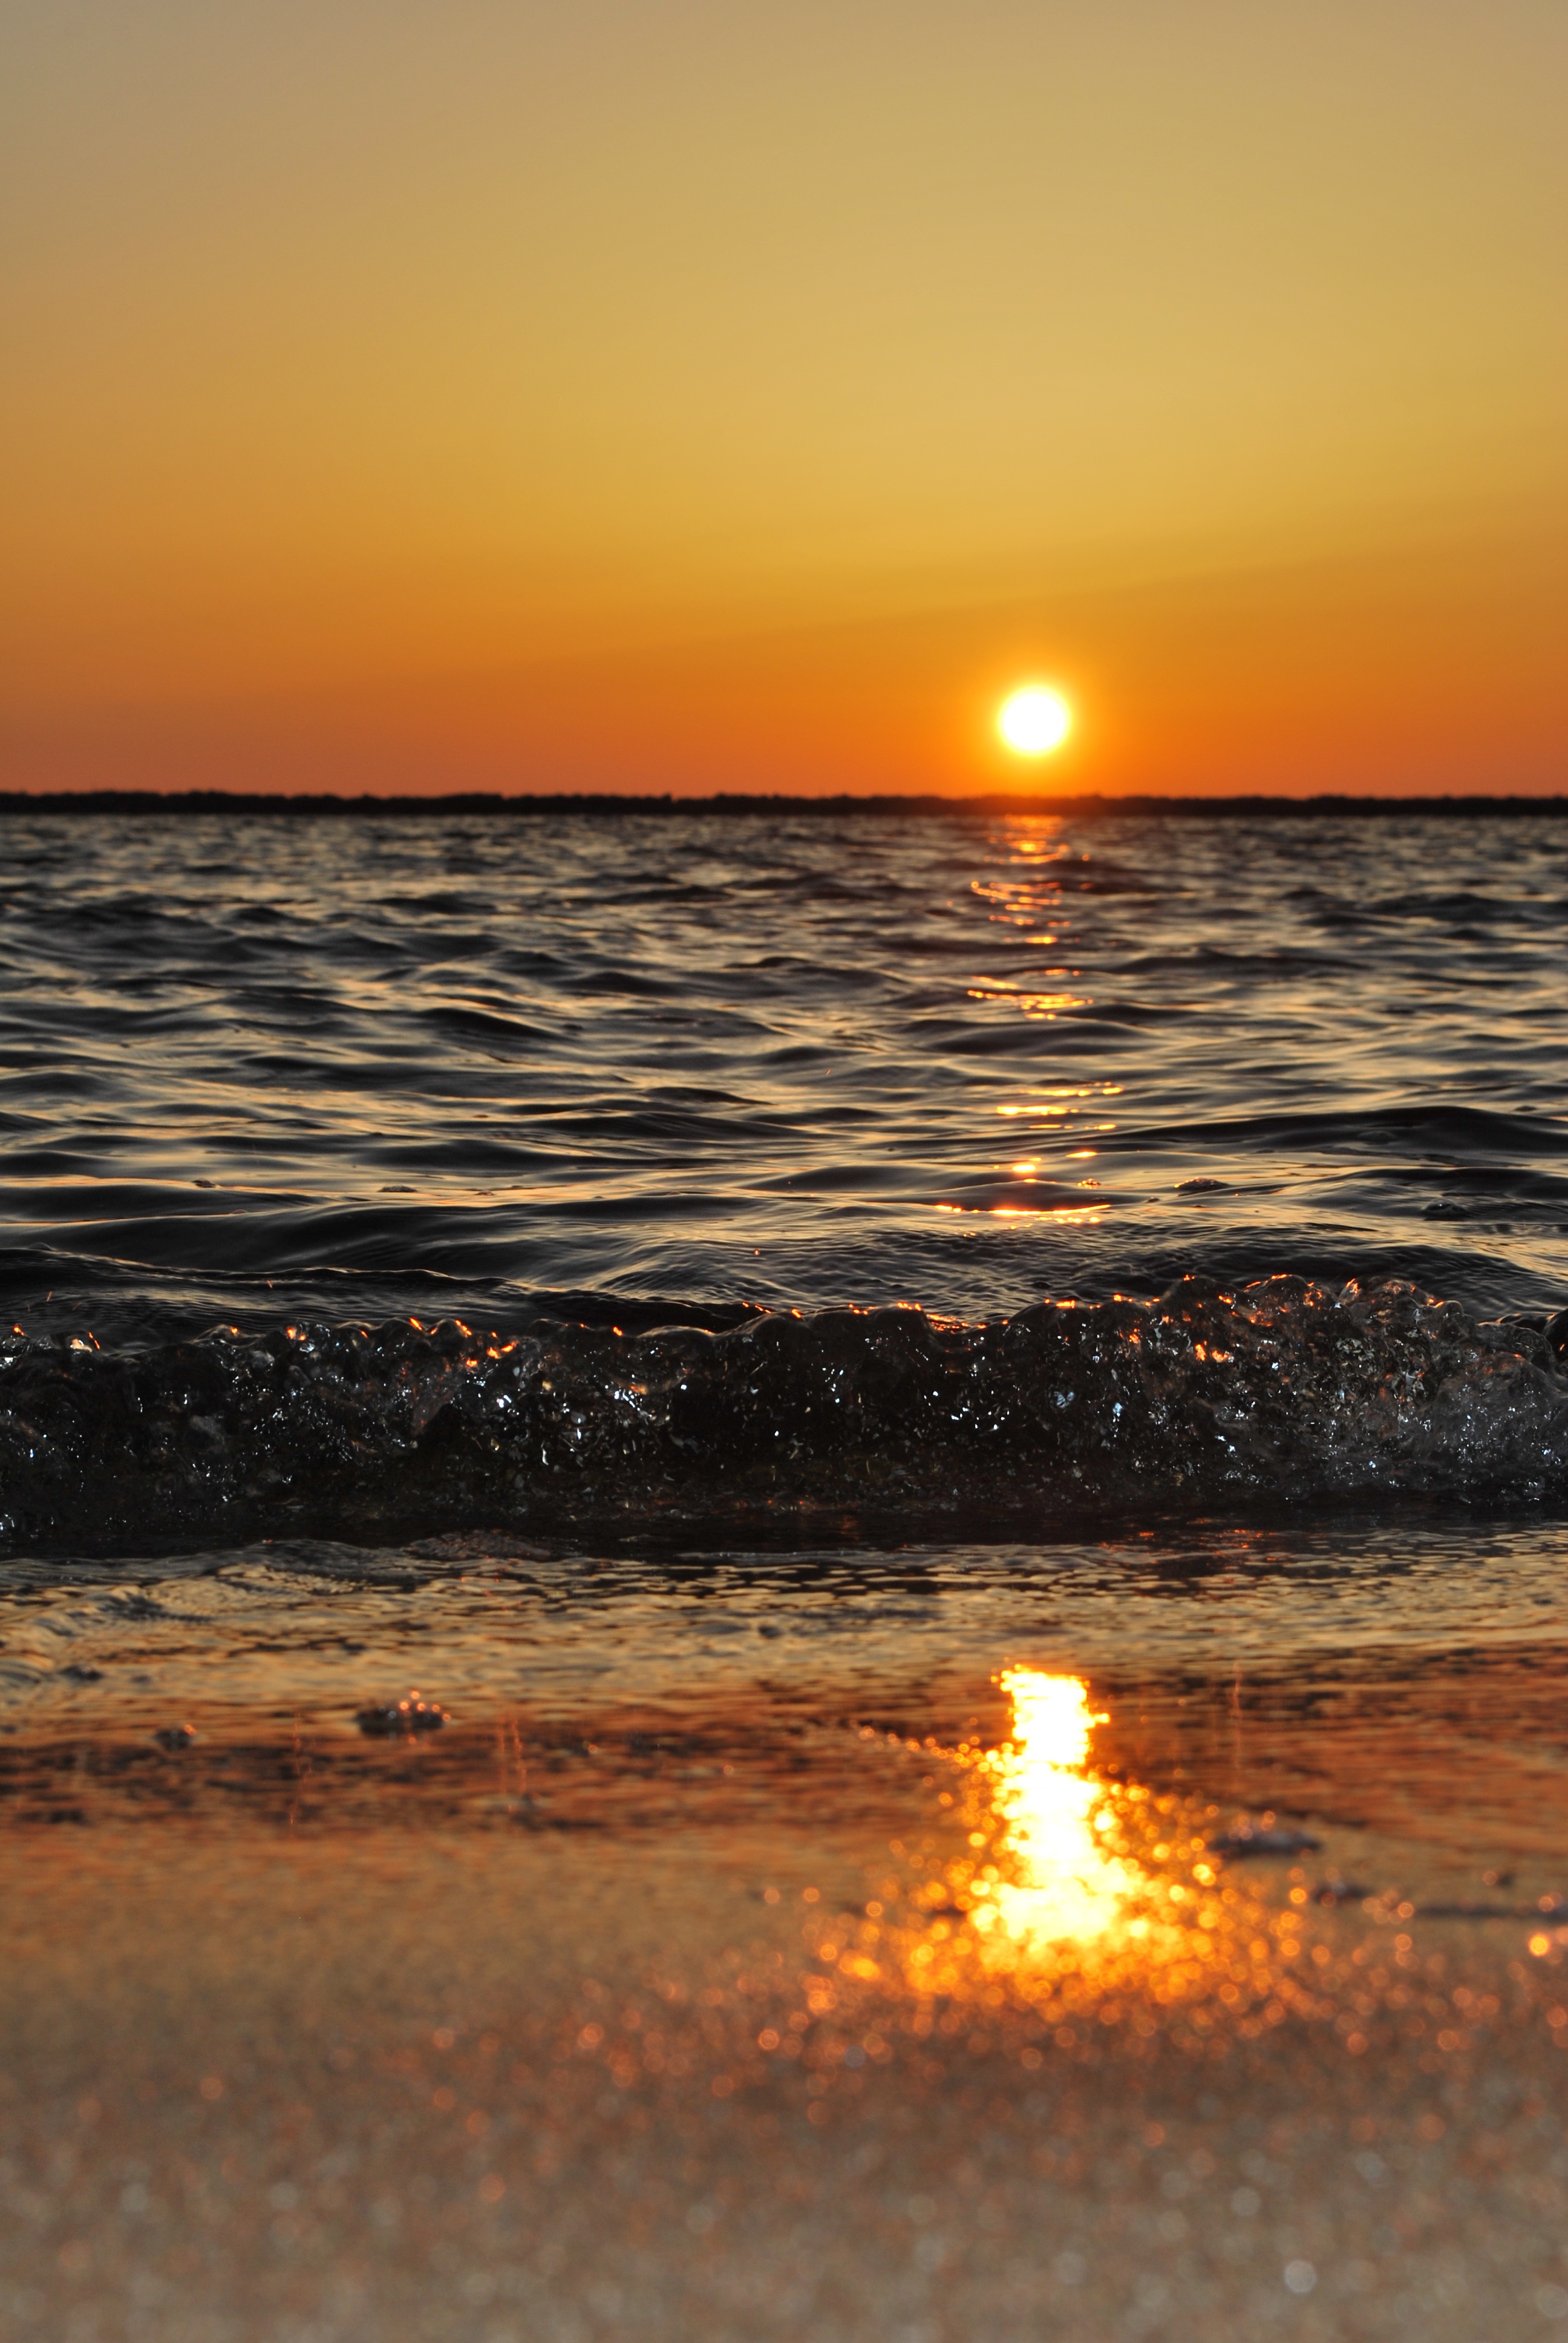
beach, sea, coast, water, sand, ocean, horizon, sun, sunrise, sunset, sunlight, morning, shore, wave, dawn, dusk, evening, reflection, afterglow, wind wave